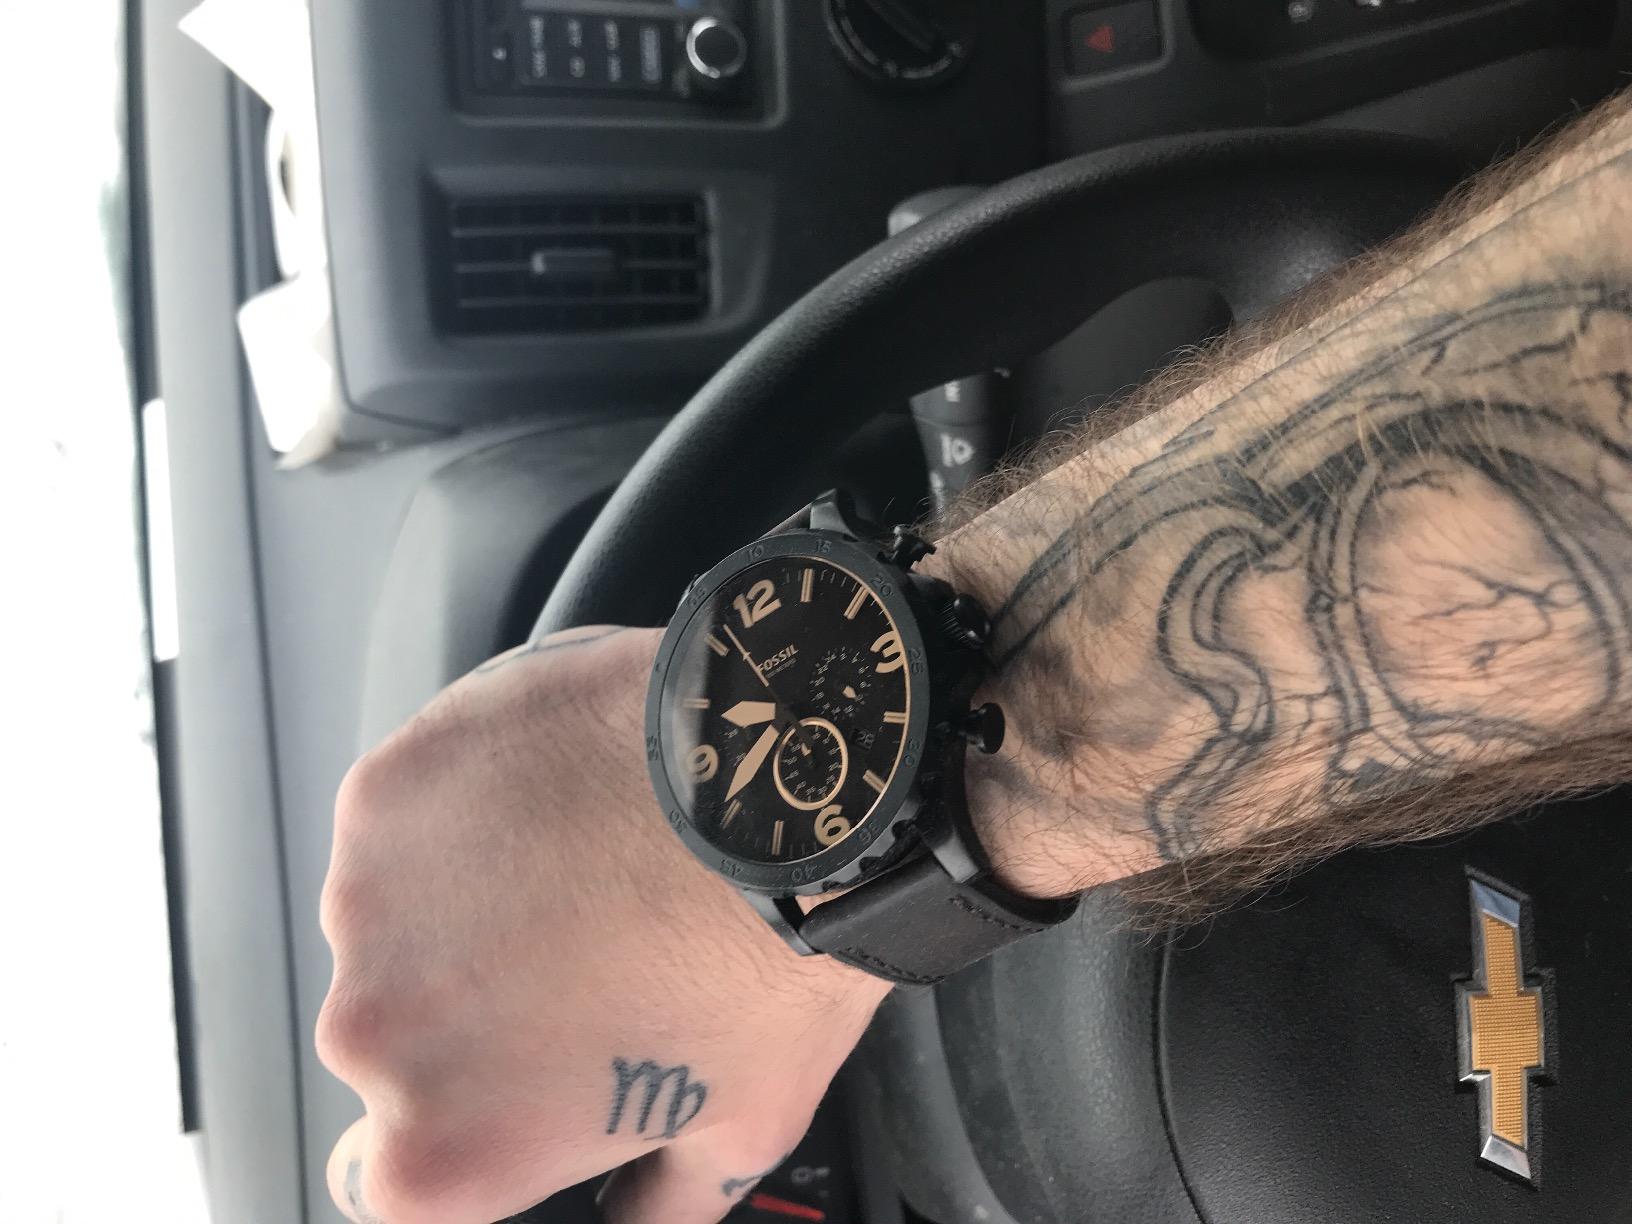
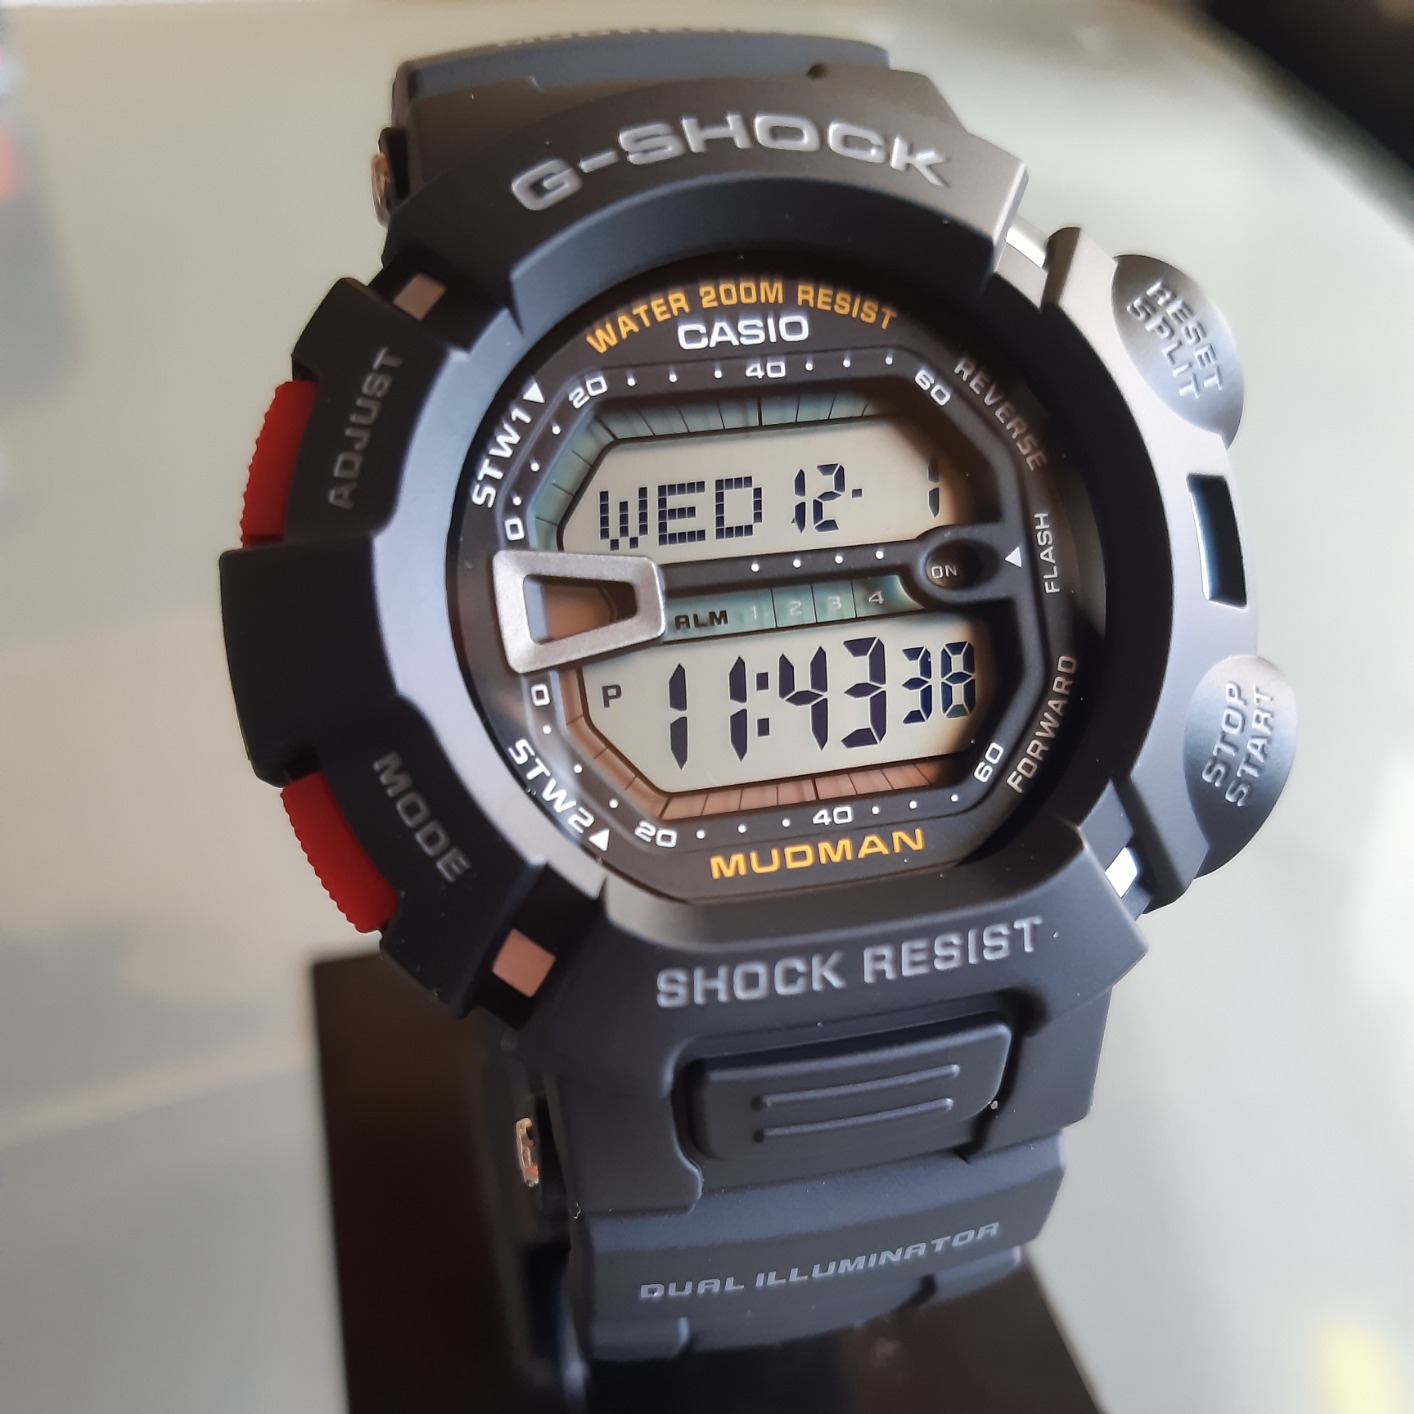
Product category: accessories_watch
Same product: no